Darrell Cornell

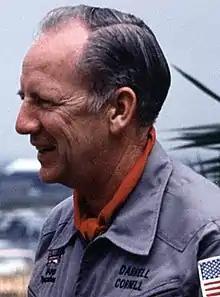
Darrell Cornell.

Darrell Eugene Cornell (August 19, 1932 - October 10, 1984) was Northrop's chief test pilot in the early 1980s. He was killed on October 10, 1984, at Suwon Air Base, while performing a demonstration flight for the South Korean Air Force (ROKAF). The F-20, "82-0062", c/n GG1001, N4416T, he was piloting stalled after a series of climbing rolls performed with flaps and gear extended. Cornell was not able to recover the aircraft from the uncontrolled stall. Cornell was also the lead test pilot for Northrop's RF-5E Tigereye, a reconnaissance version of the low-cost F-5E fighter aircraft.